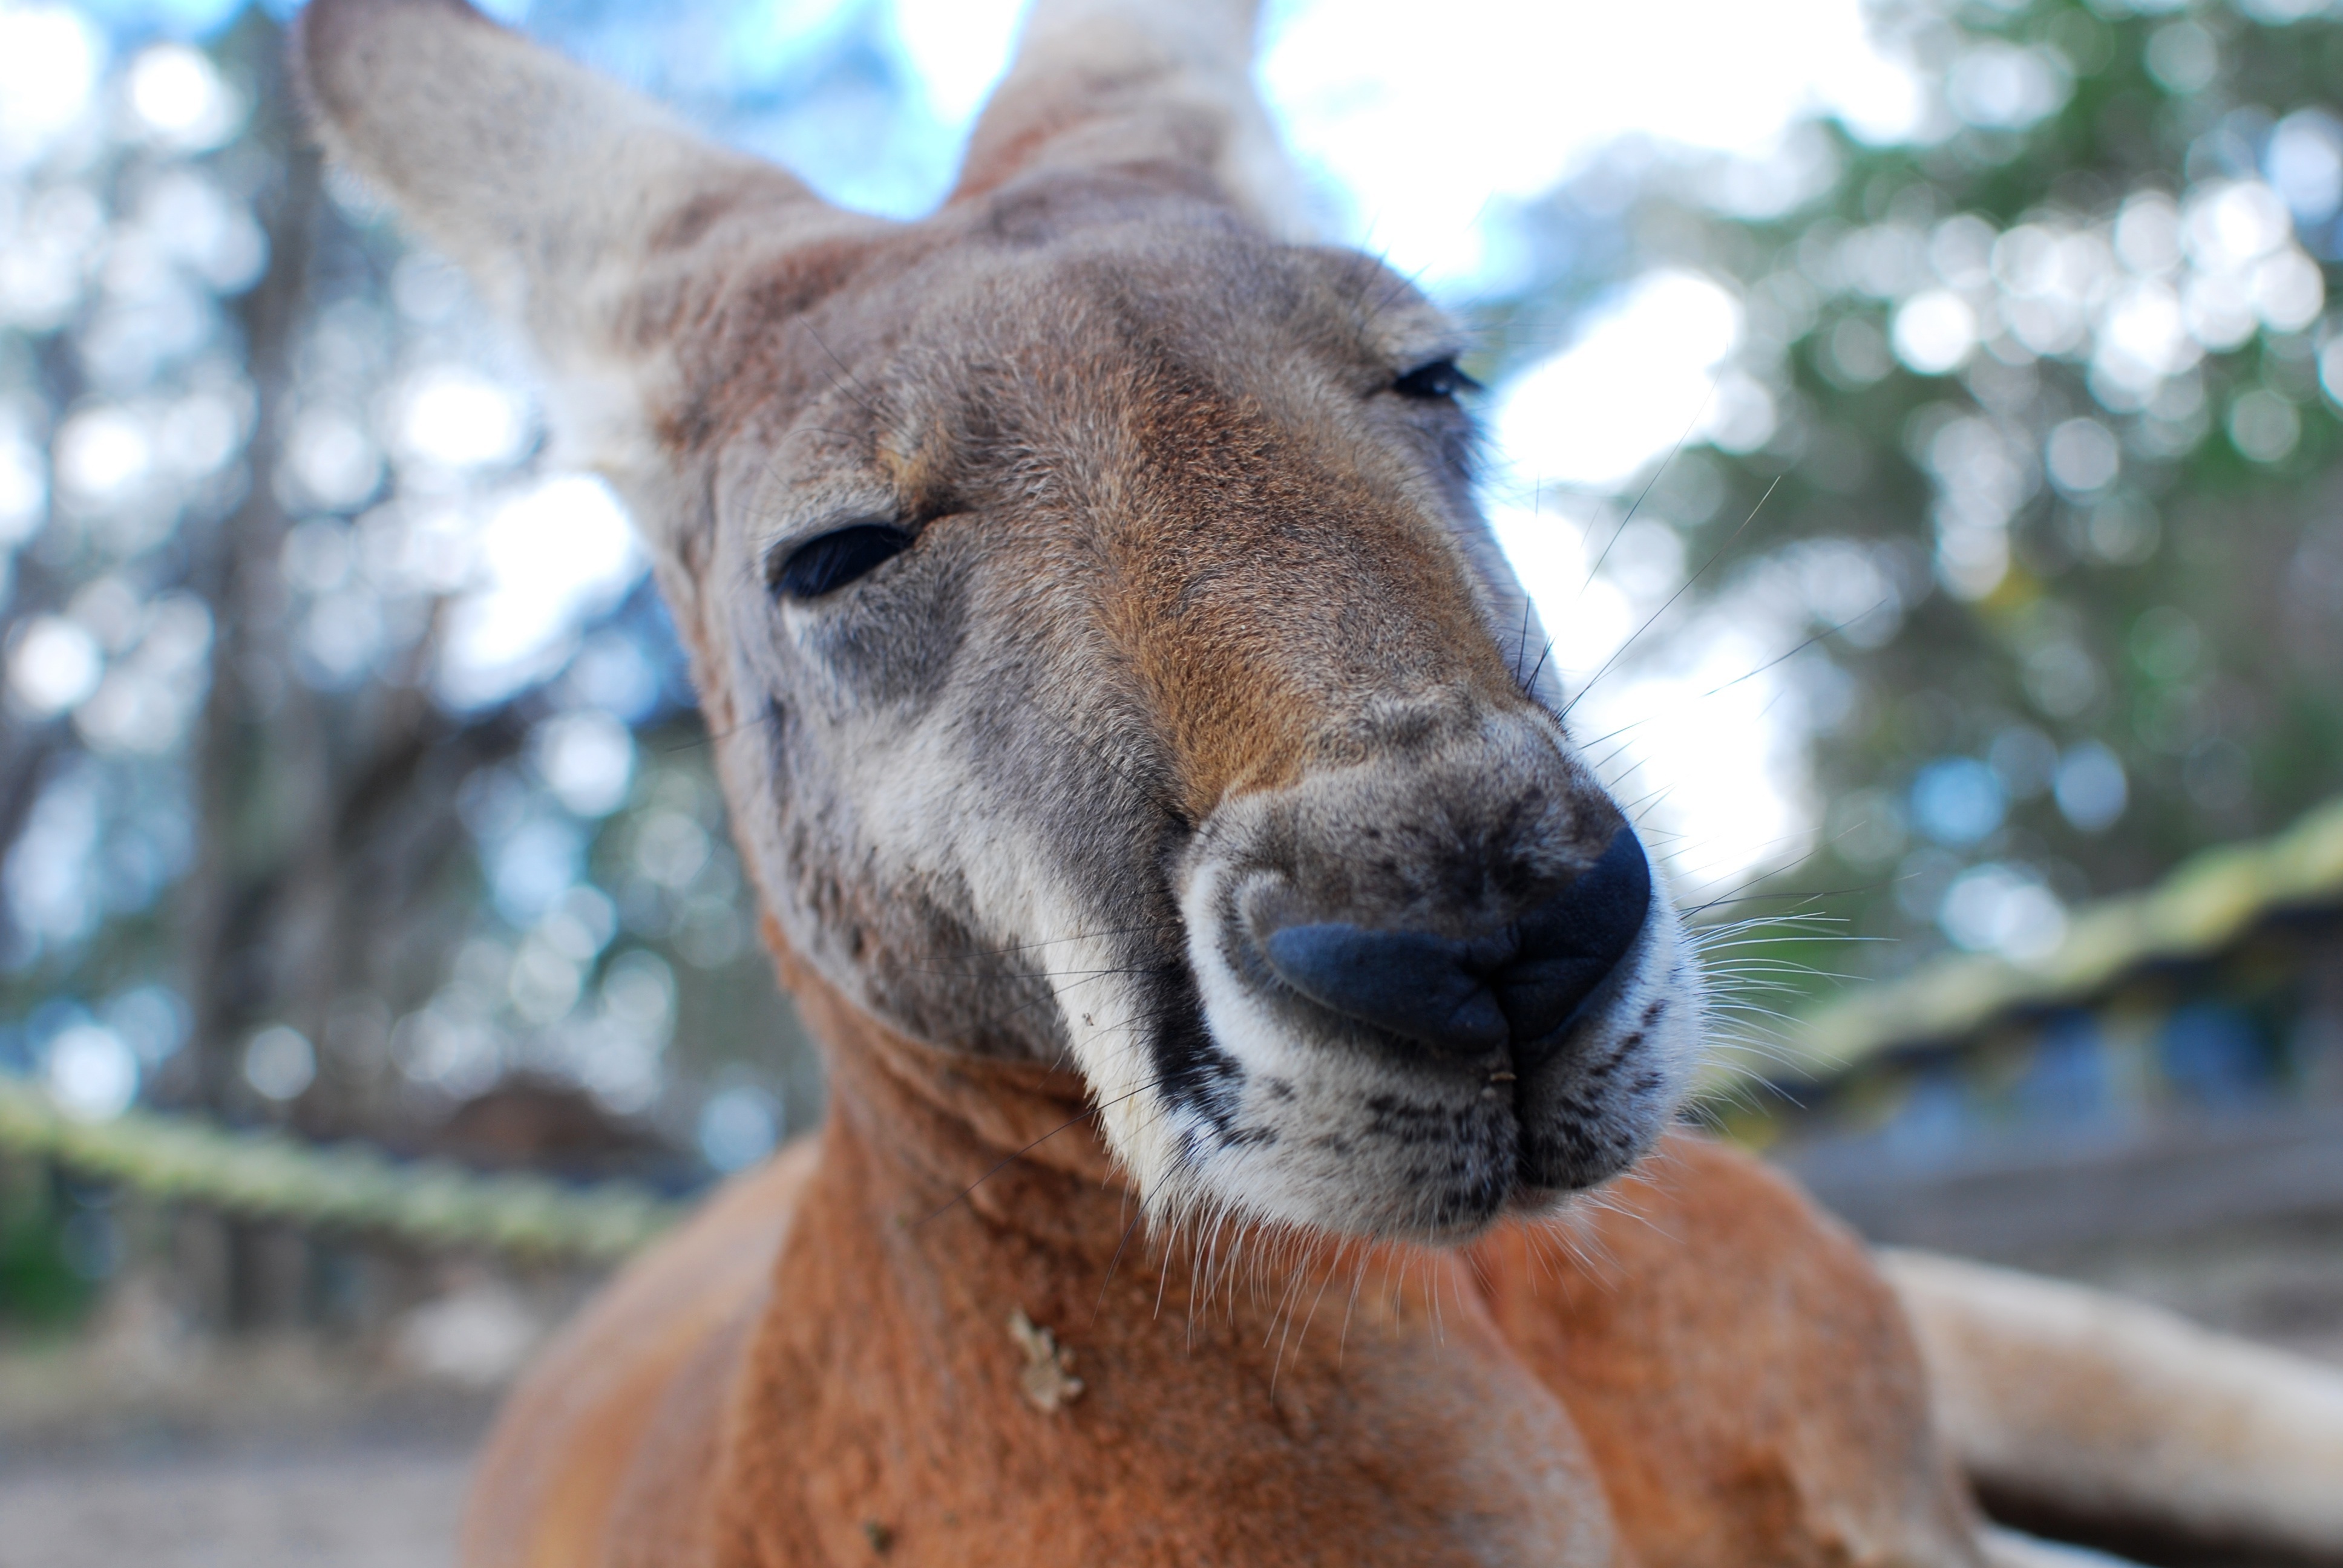
nature, animal, wildlife, wild, zoo, fur, red, brown, mammal, fauna, kangaroo, close up, australia, furry, vertebrate, marsupial, outback, macropodidae, macropus, macropod, horse like mammal